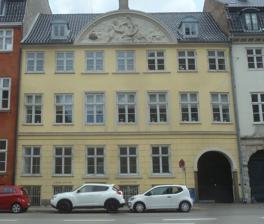
Building: Strandgade 24
Country: Denmark
Year built: 1748
Listed Neoclassical townhouse on Strandgade in Copenhagen, Denmark Strandgade 24 The building seen from across the street General information Architectural style Neoclassical Location Copenhagen , Denmark Country Denmark Coordinates 55°40′26″N 12°35′23″E / 55.67388°N 12.58984°E / 55.67388; 12.58984 Completed 1769 The Strandgade 24 is a listed Neoclassical townhouse located on Strandgade in Copenhagen , Denmark . History 17th and 18th centuries No. 35 C seen in a detail from Christian Gedde's map of Christianshavn Quarter, 1757 The site was originally part of the same property as Strandgade 22 . In 1749, it was sold separately to Franz Fæddersens. He worked for the Danish Asiatic Company on the other side of the street. He heightened the building with one floor. The property was marked as No. 35 C on Christian Gedde's 1757 map of Christianshavn but later referred to as No. 35B. It was owned by general war commissioner Høyer in 1756. In 1790, No. 35B was acquired by Charles August Selby , an Englishman who had settled in Copenhagen in 1753 and set up his own trading company in 1777. Niels Brock Hansen The property was home to a single household at the 1801 census. Niels Brock Hansen (1765-1818), a merchant ( grosserer ), resided in the building with his wife Lene Maria Hansen (née Sommerfeldt, 1779–1847), their six children (aged one to nine), four office clerks, a coachman, a caretaker, a maid, a wet nurse and a female cook. Hansen's property was listed as No. 46 in the new cadastre of 1806. He owned it until his death in 1818. Heinricy family, 1828–1911 The building seen on C. Heinricy's membership target from the Royal Danish Shooting Society , 1853 Georg V. A. Heinricy (1796–1869) established a bakery in the building in 1928. The property was home to 37 residents in four households at the 1840 census. Georg Heinricy resided on the ground floor with his wife Maria Sally, their six children (aged one to 13), a housekeeper (the wife's sister), one lodger, three maids, four bakers, two baker's apprentices and a caretaker. Johan Christian von Osten, a judge and skriver of Amager Birk, resided on the first floor with his wife Maria Magdalene von Osten and one maid. Georg Henrik Mossin, a manor in the Civilian Infantry, resided on the second floor with his wife Anna Chatarine Mossin, their 31-year-old daughter Pauline Madsine Mossin, their 29-year-old son Andreas Michael Mossin (master metalworker, gørtlermester ), a lodger, two metalworker's aopprentices ( gørtlerlærlinge ) and a maid. Magretha ...?? Hansen, the proprietor of a tavern in the basement, resided in the associated dwelling with a foster child, three lodgers and two maids. The property was home to 27 residents in the three households at the 1850 census. Georg Wilhelm Albert Heinving's household on the ground floor accounted for 18 of the residents. Johan Christian v Østen was now residing on the first floor with the housekeeper Frederikke Henriette Evert and one maid. Christian Harboe, a civil servant in the Ministry of Defence with the title of justitsråd , resided on the second floor with his wife Ida Amalie Charlotte Harboe (née Hahn), their three sons (aged 16 to 18) and one maid. 20th century Strandgade 24. In 1911, Strandgade 24 was acquired by H. P. Wittenkamp. The Wittenkamp family operated the bakery under the name H. P. Wittenkamp & Søn until the 1970s. The architects H. Christiansen and Jens Ladegaard undertook a renovation of the building in 1988–1989 which received an award from the City of Copenhagen. Architecture The house is seven bays wide. The building owes much of its appearance to an adaption undertaken by Fædersen in the years after 1743. He heightened the building by one storey and also added the rounded pediment as well as the two flanking dormers. The rounded pediment matches the similar feature on the Danish Asia Company 's former headquarters on the other side of the street. It features a relief of Mercury and Neptune, representing trade and seafaring. The relief is attributed to I. C. Petzhold. The building's Rococo-style main staircase was installed by Fædersen. The secondary staircase to the rear dates from the 1940s. The rustication on the ground floor, the secondary cornice and the niche under the window of the central bay on the first floor date from 1864. The rear and cross wings were also built for Fæddersen. The wall towards No. 22 was constructed when this part of the property was sold off in 1743. See also List of listed buildings in Christianshavn References